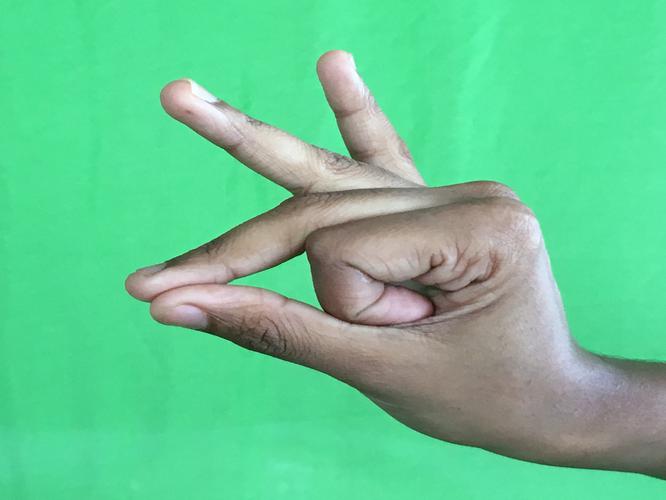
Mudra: Bramaram
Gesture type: single_hand